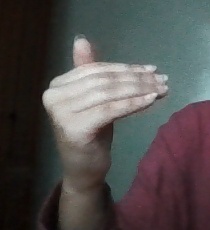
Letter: khaa